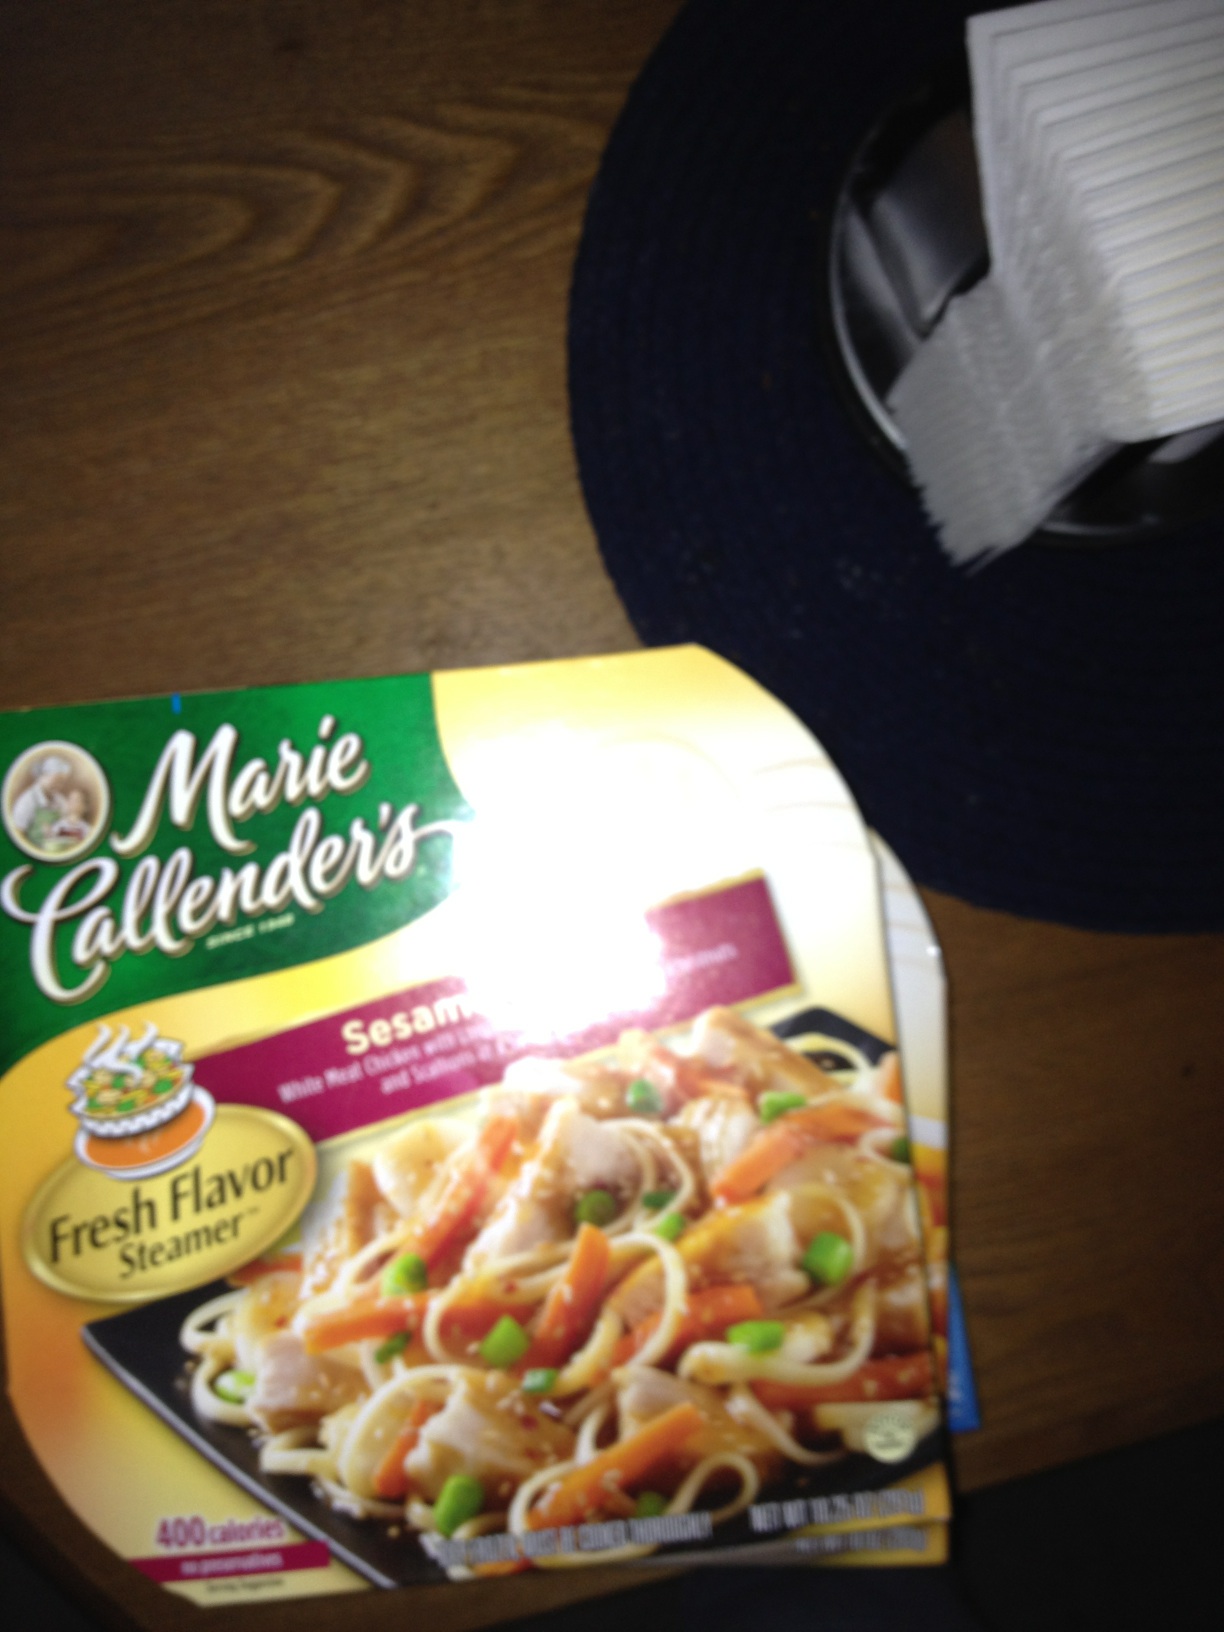Question: What kind of dinner bowl is this?
Answer: sesame chicken